The Hummingbird (2022 film)

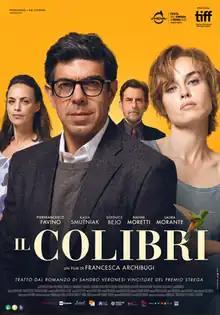
Theatrical release poster

The Hummingbird is a 2022 Italian drama film directed by Francesca Archibugi, who also co-wrote the screenplay.